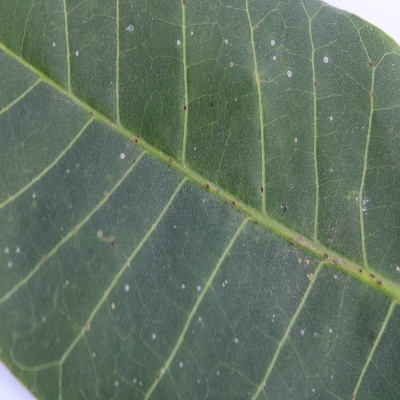
Crop: Cashew
Condition: red rust